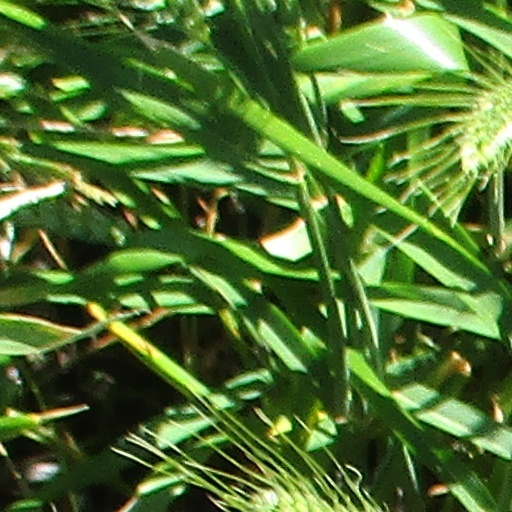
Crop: wheat